Coláiste Éamann Rís

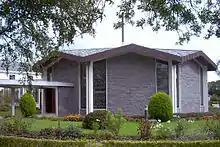
School Chapel

Coláiste Éamann Rís in partnership with the ERST is the trust body that owns the former Christian Brother Schools in the Republic of Ireland.